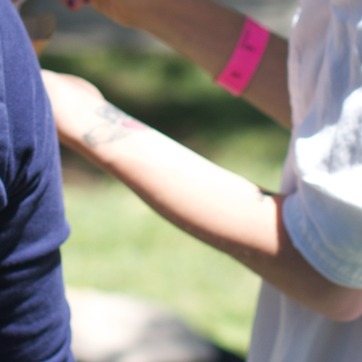
Material: skin